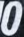
Number: 0